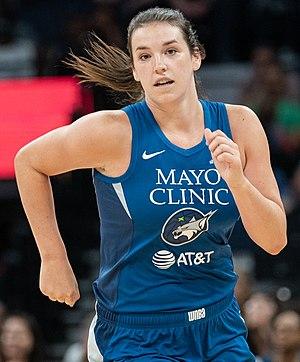
Bridget Carleton, née le 22 mai 1997 à Chatham-Kent, dans l'Ontario, est une joueuse canadienne de basket-ball.